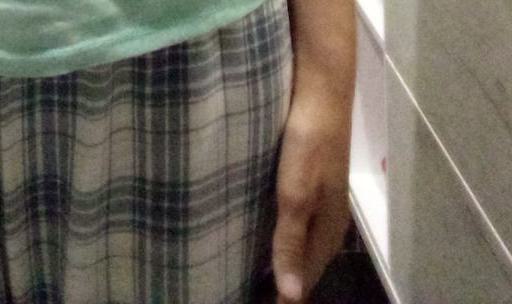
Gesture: no_gesture